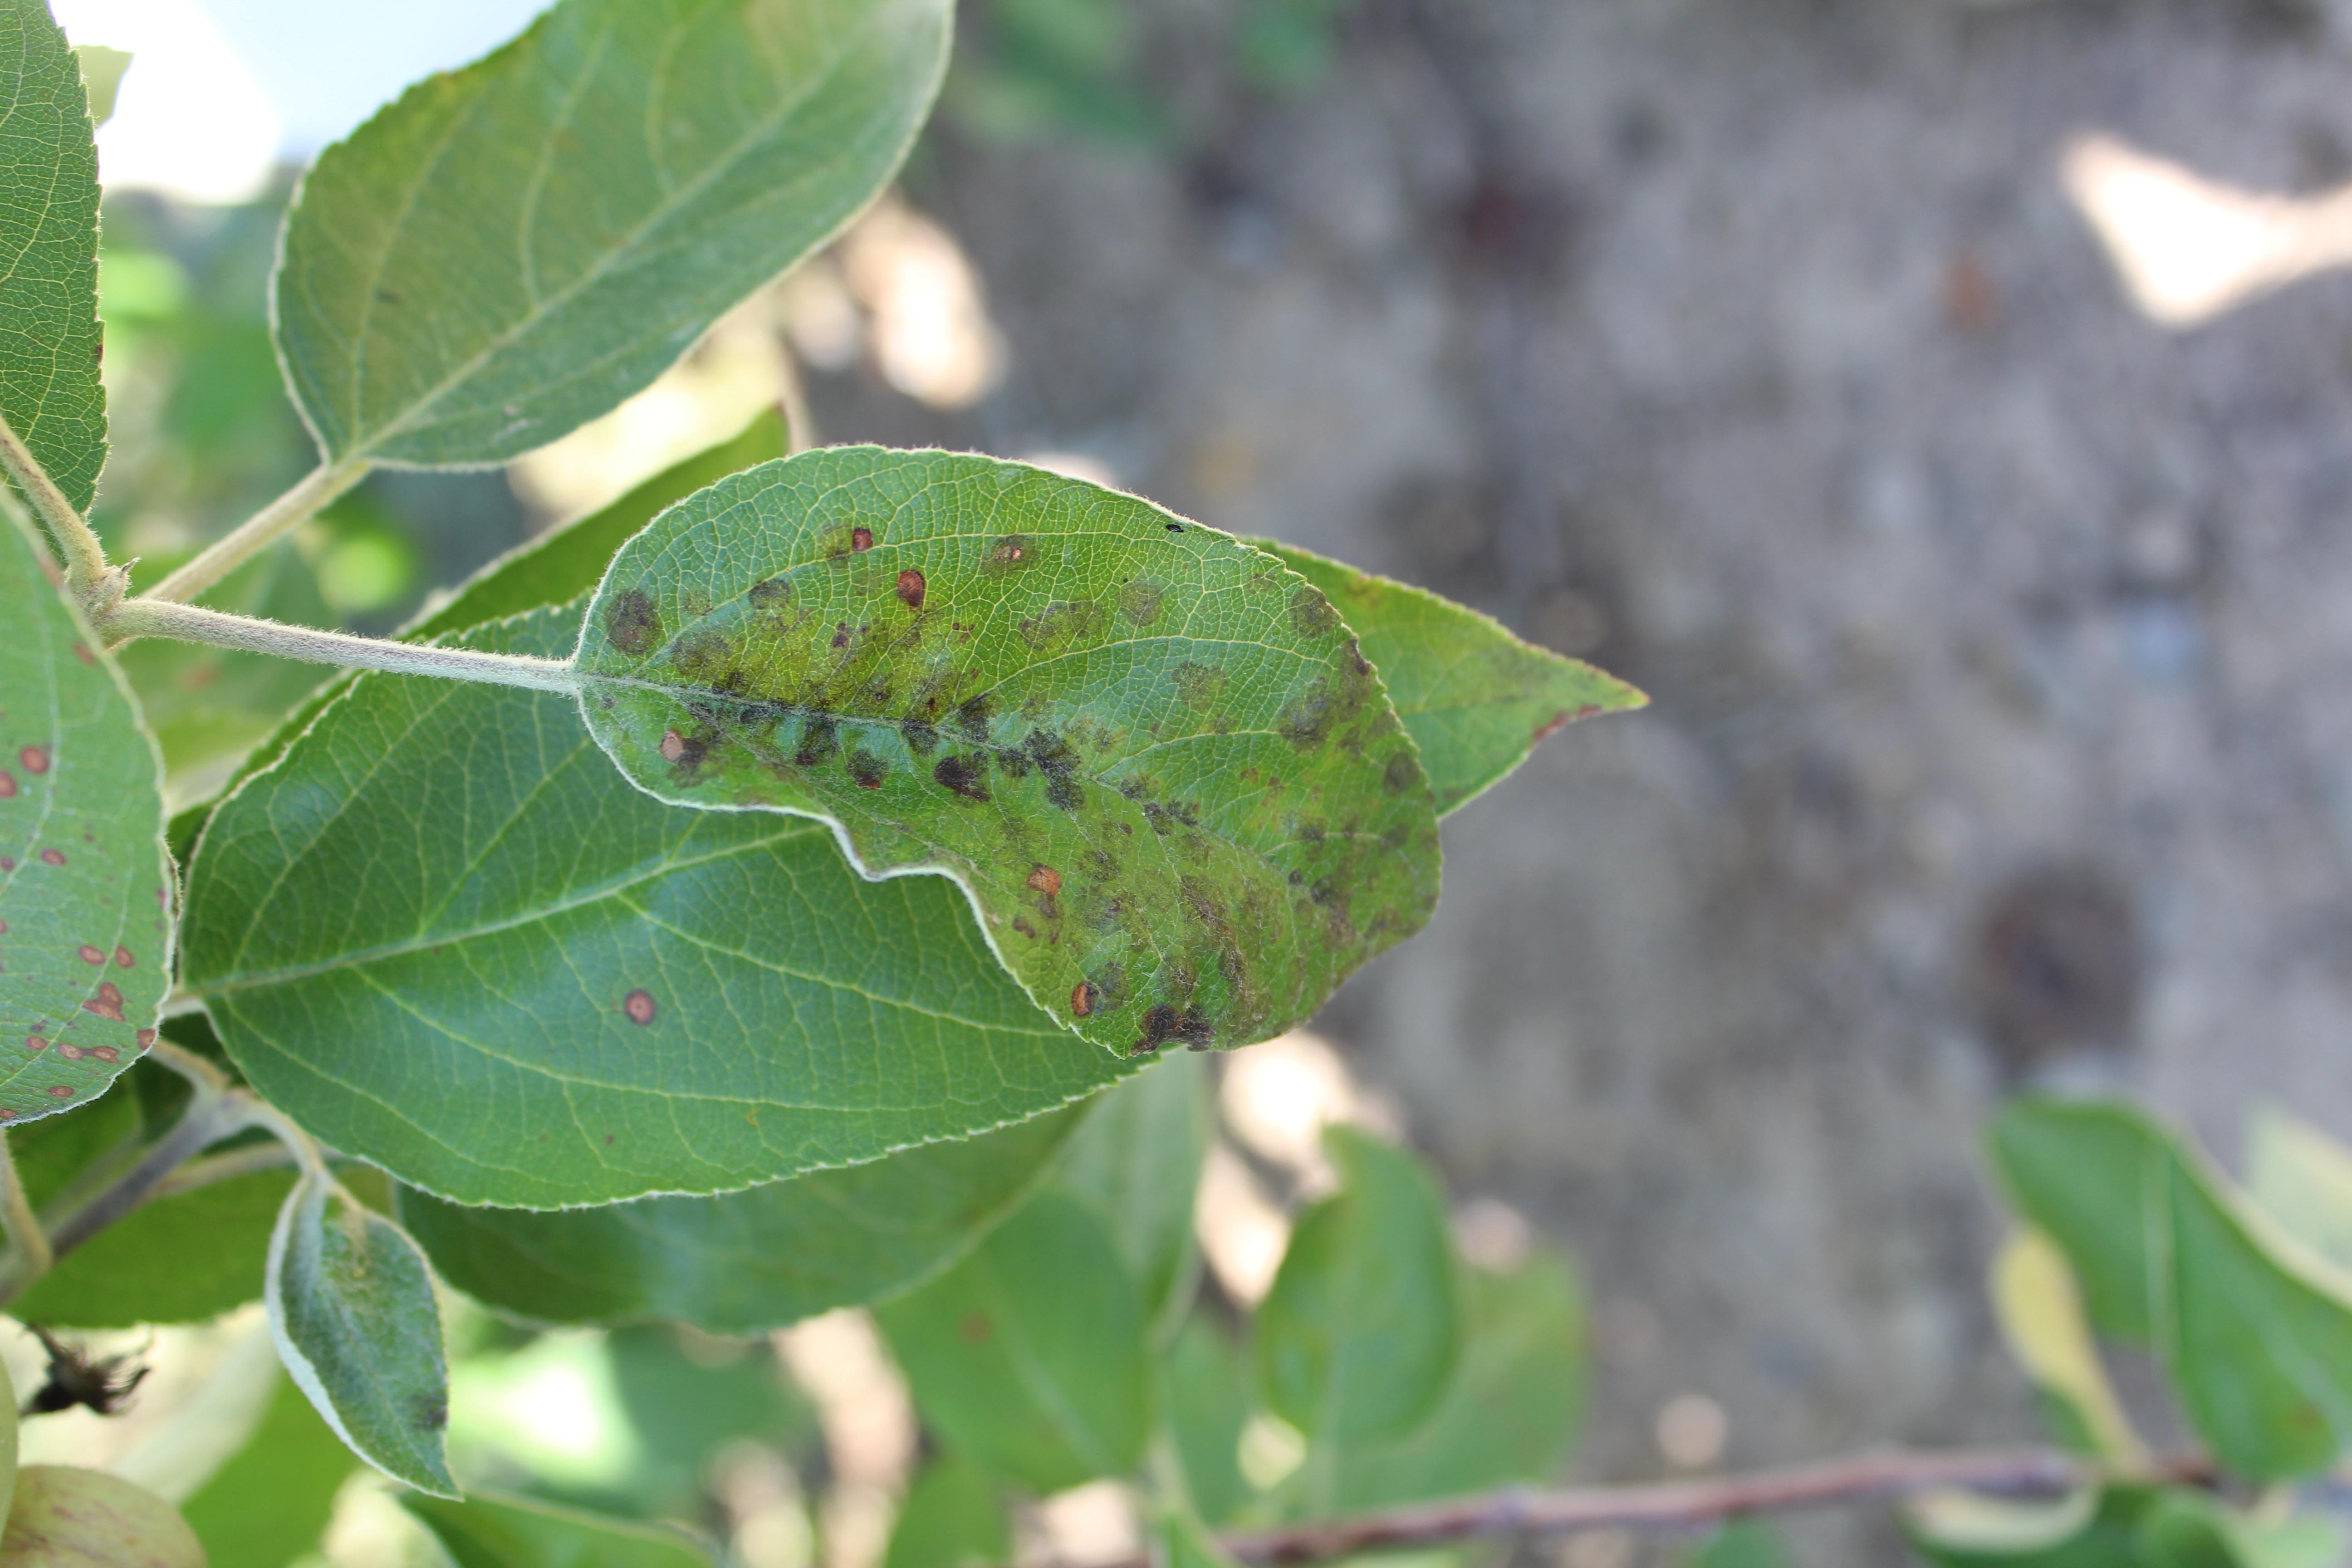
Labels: scab, frog_eye_leaf_spot